United Nations Peacekeeping Force in Cyprus

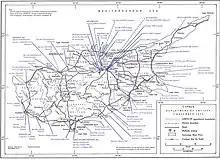
UNFICYP deployments as of December 1972.

Upon UNFICYP's arrival on the island, the national contingents were each assigned a sector, which mostly coincided with the boundaries of the civil districts: